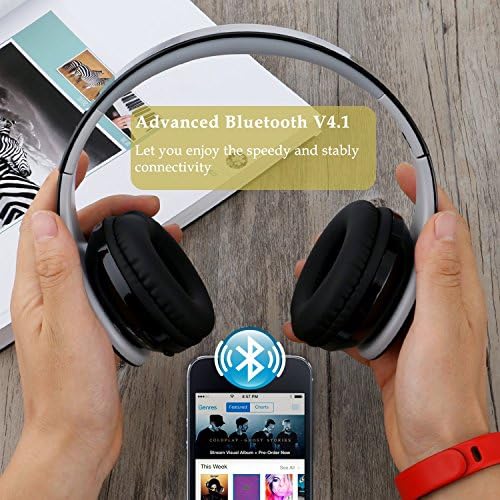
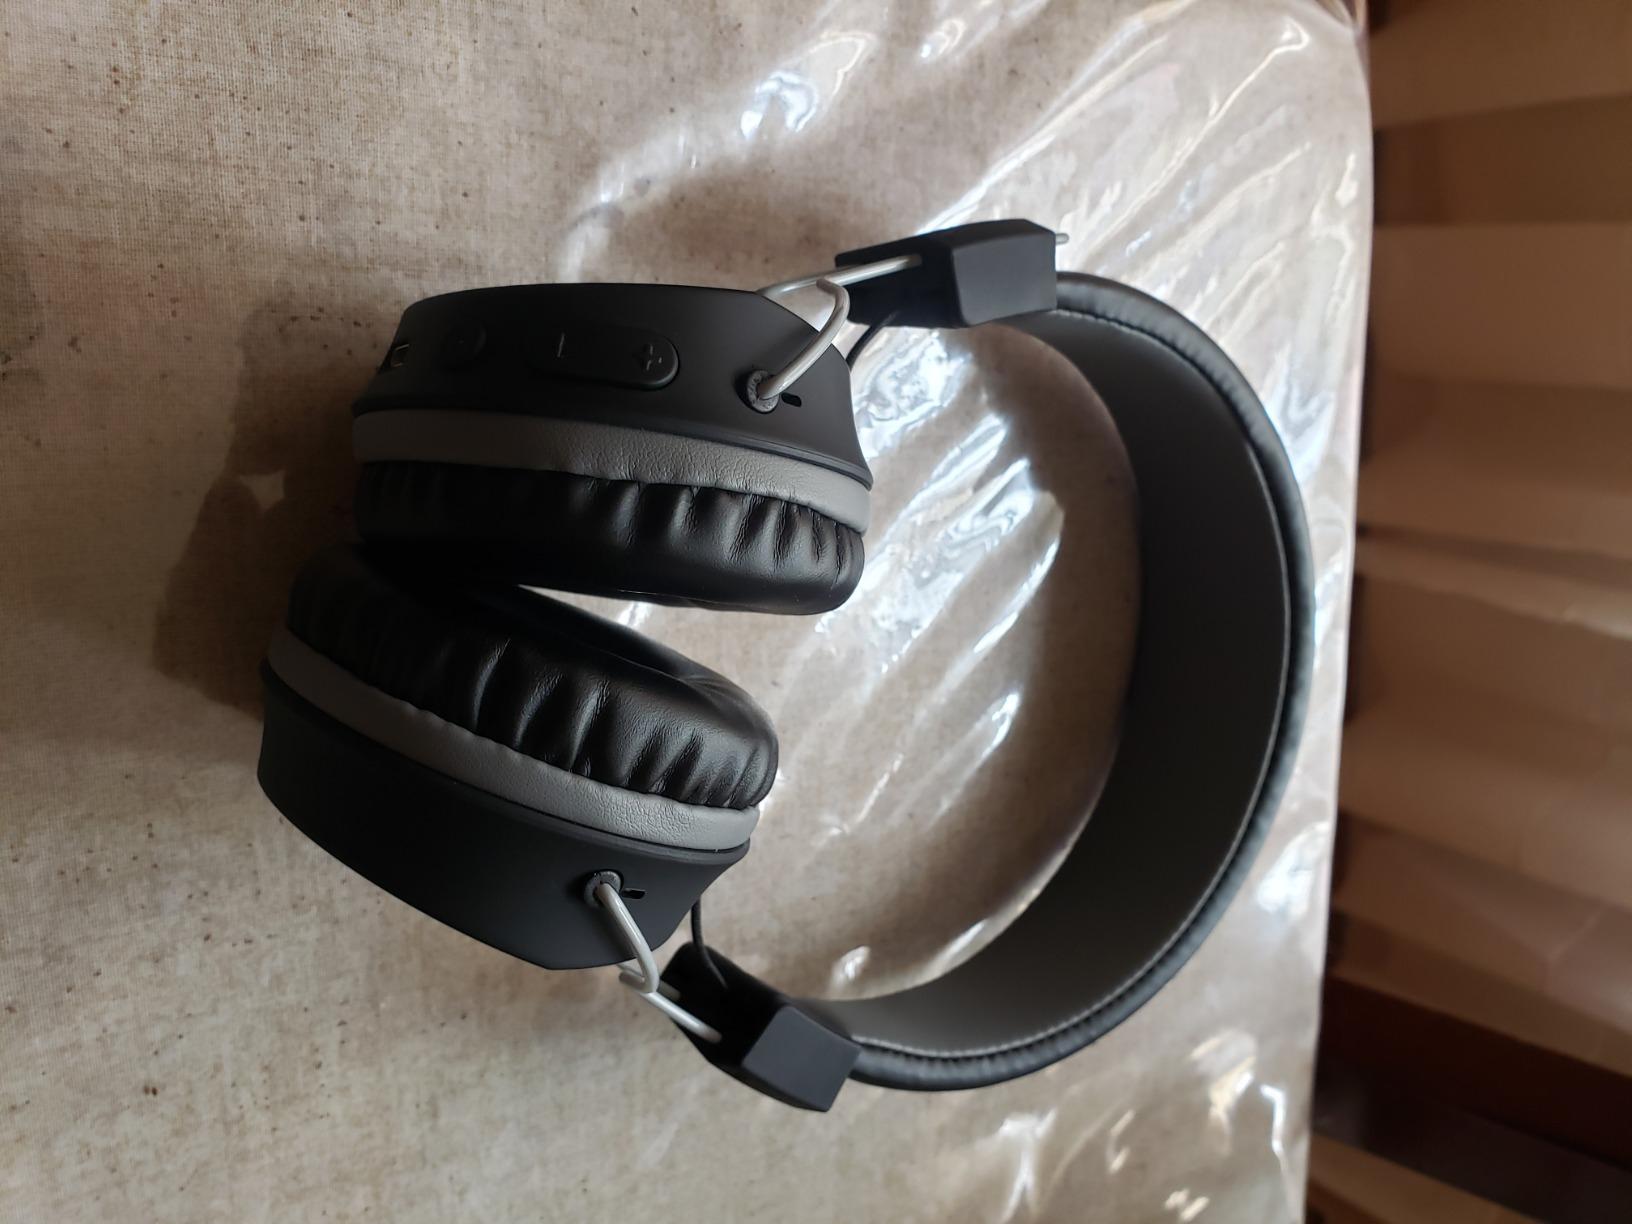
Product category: headphones
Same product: no